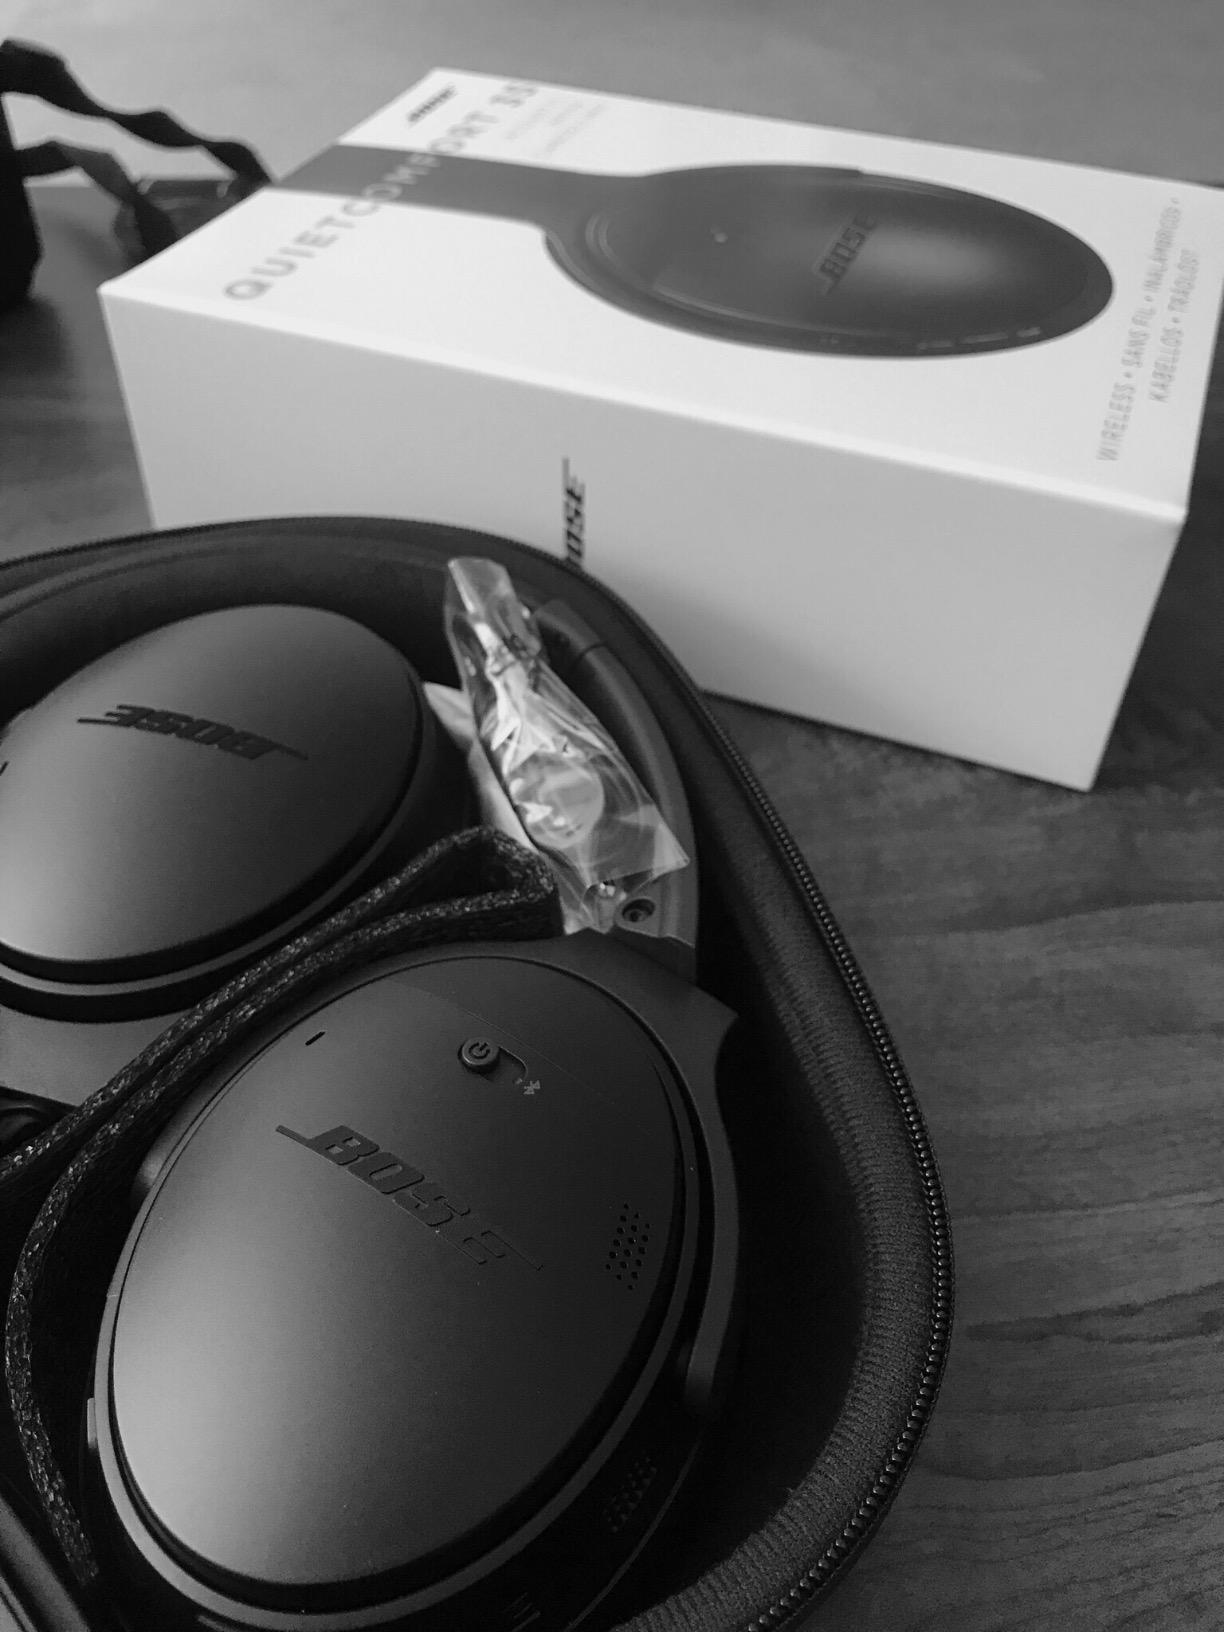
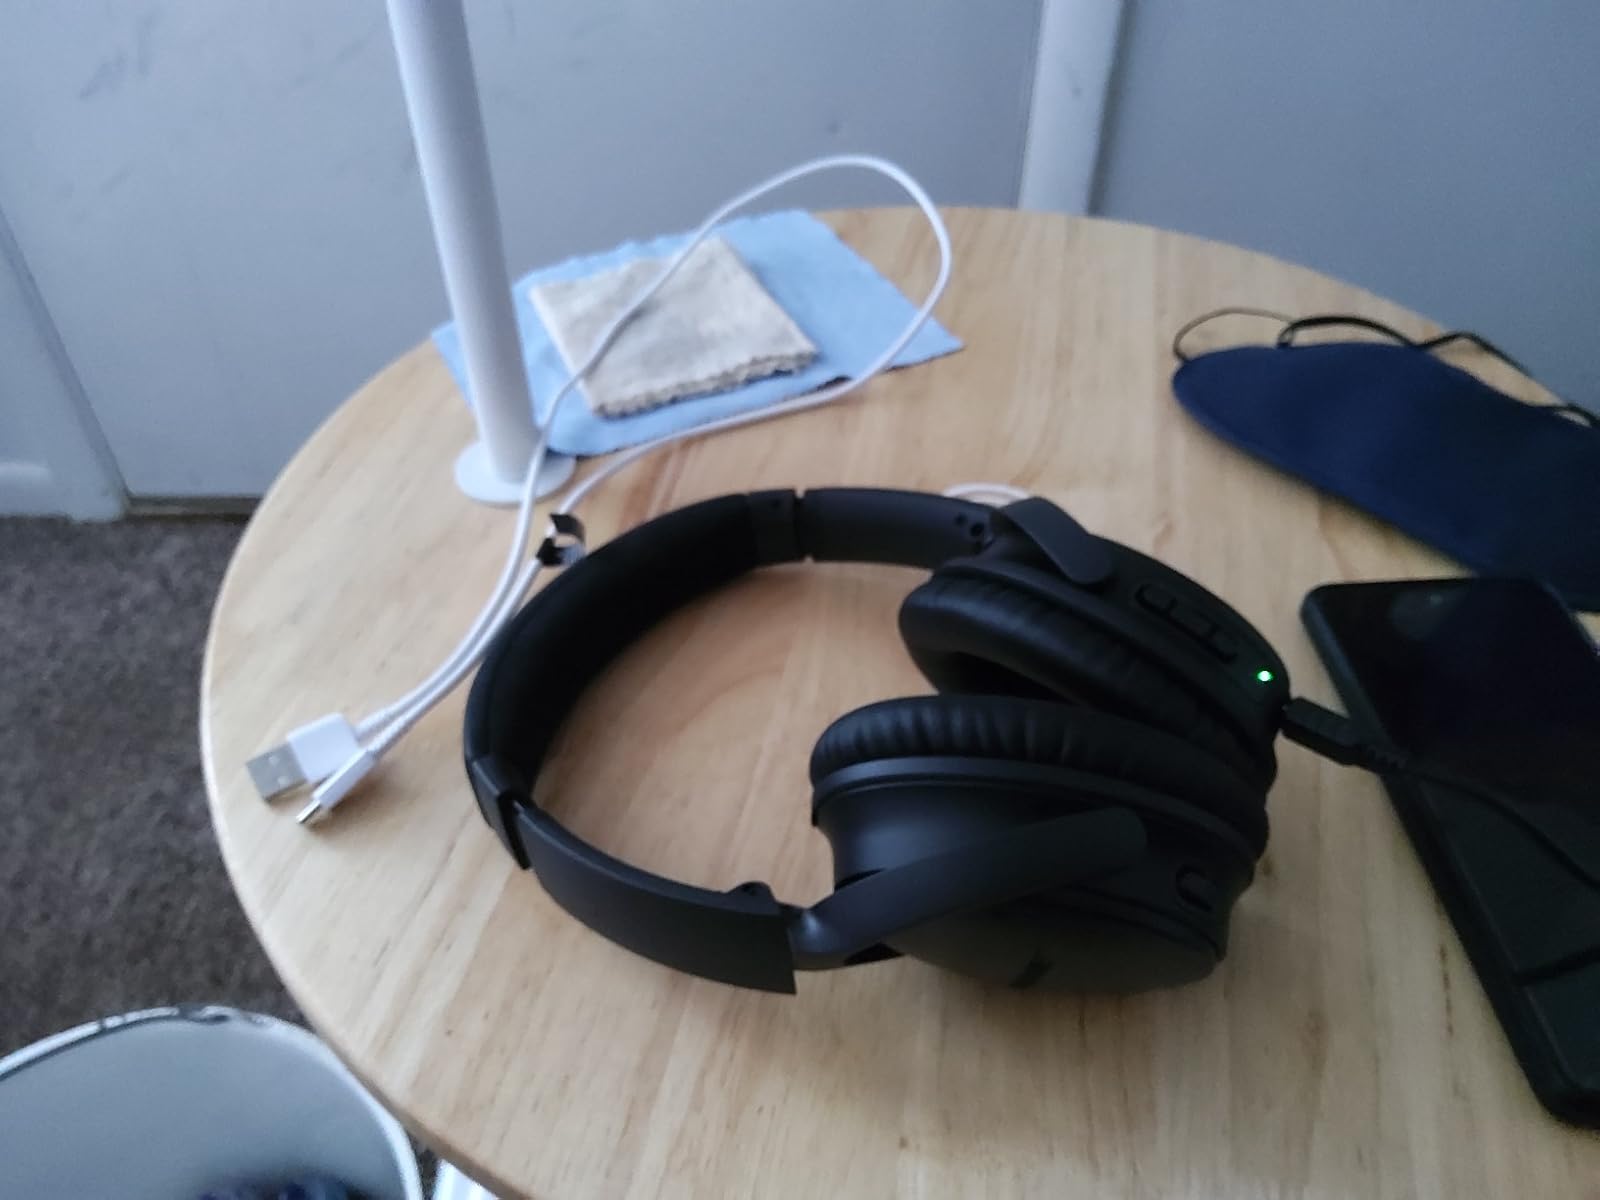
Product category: headphones
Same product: yes